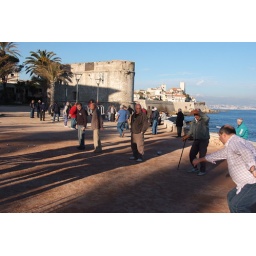
Serious game in the blue sky of Provence